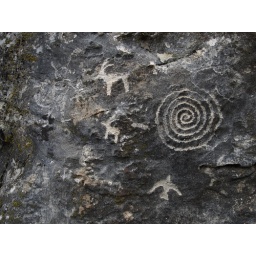
Petro's on a gray boulder in a grove of Ponderosa trees